Western Pipe and Steel Company

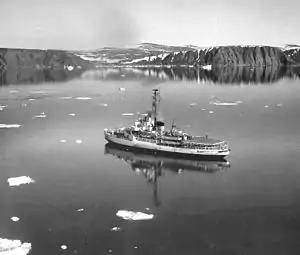
USCGC Westwind (WAGB-281), one of seven "Wind" class icebreakers built by Western Pipe & Steel

In 1941, the US Navy joined the Maritime Commission in contracting work from Western Pipe & Steel. A Navy grant of $7 million enabled the company to establish a second shipyard with three building ways (later expanded to five) in the Port of Los Angeles "West Basin", within spitting distance of the Consolidated Wilmington shipyard. As at the San Francisco yard, these ways were all of the side-launching type.